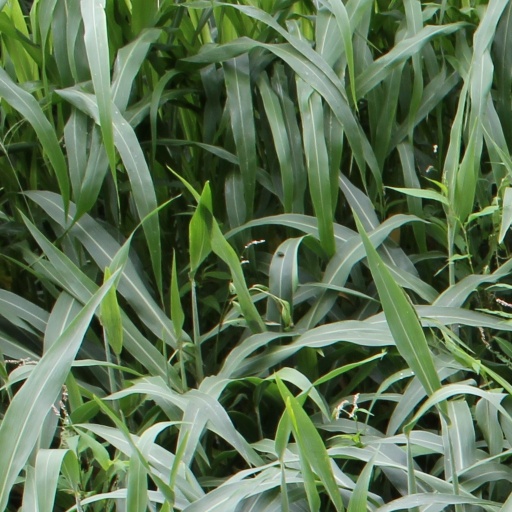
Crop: sorghum